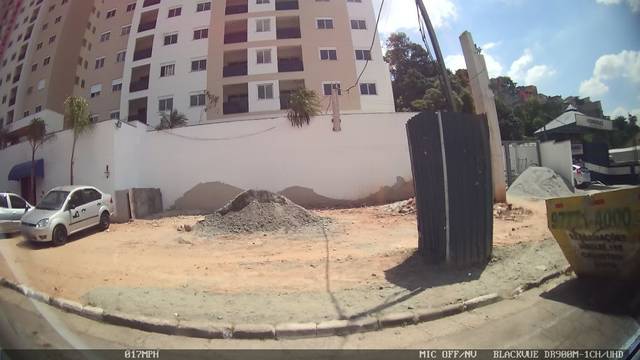
Region: Brazil
Coordinates: -23.683, -46.437